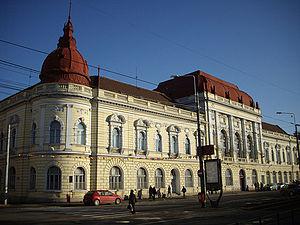
Oradea ou Oradea Mare est une ville de la région de Transylvanie, dans la province historique de la Crișana, en Roumanie. Elle est le chef-lieu du județ de Bihor, situé dans la région de développement Nord-Ouest. Oradea est une des villes les plus prospères de Roumanie.